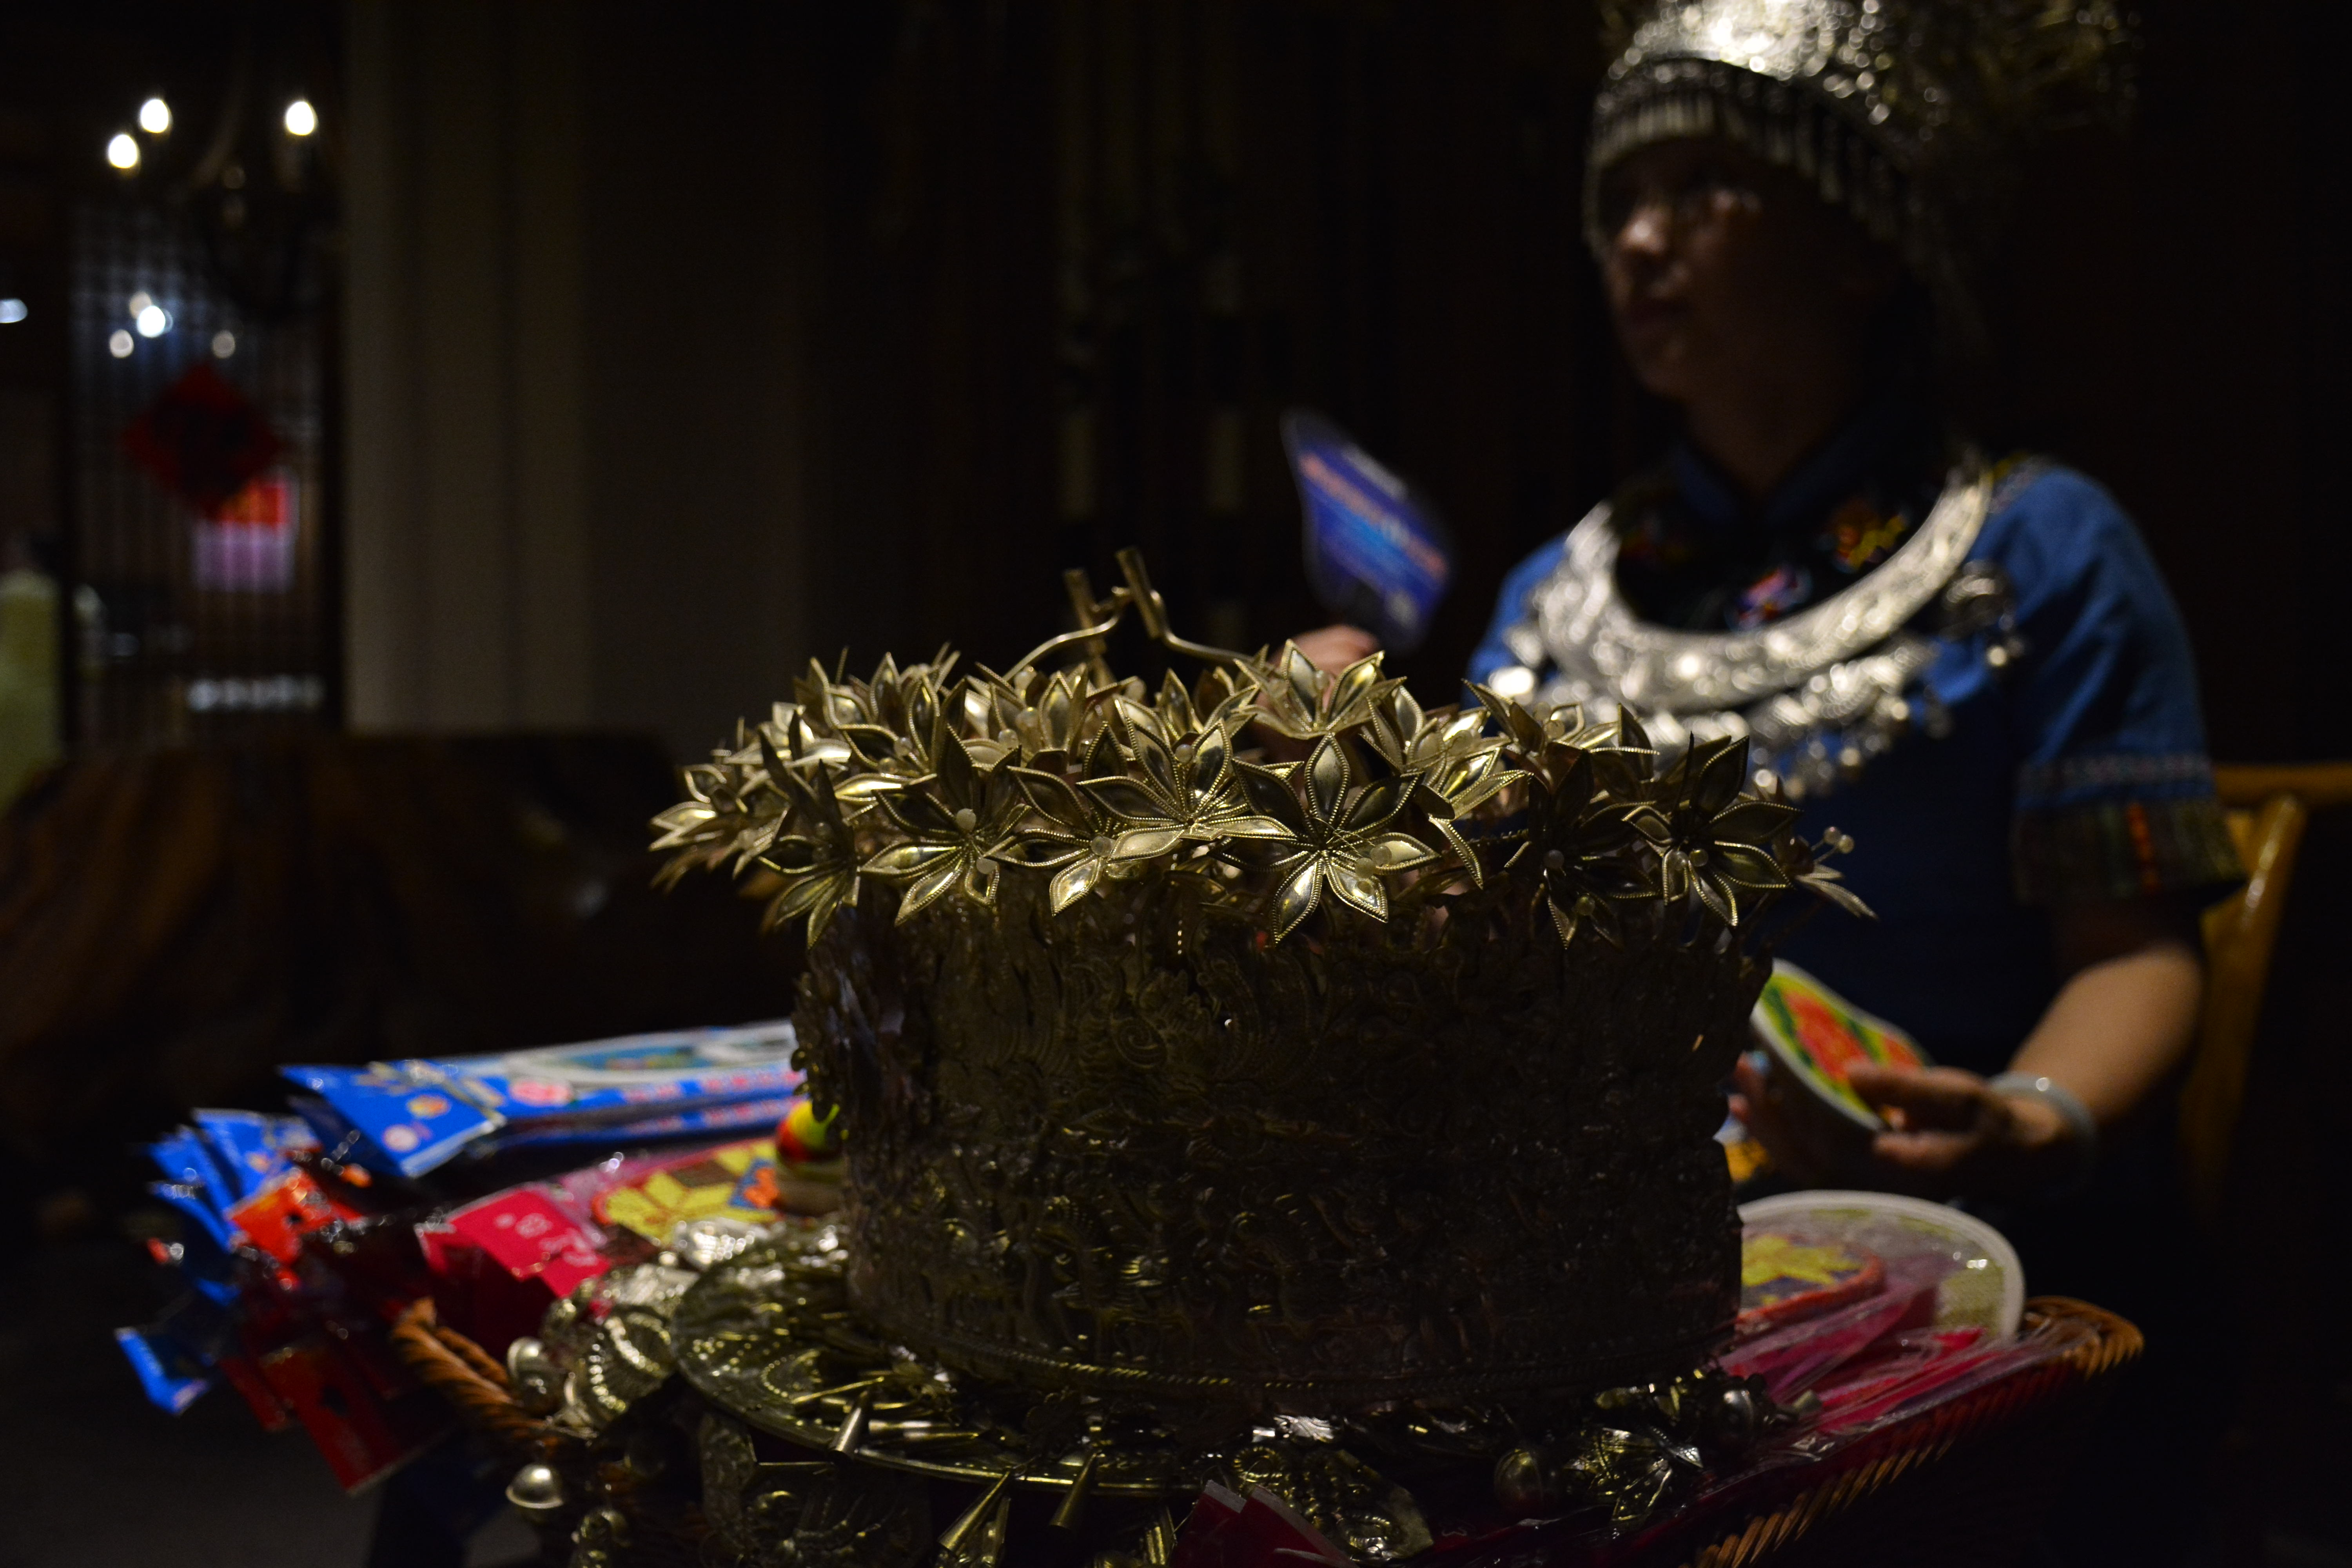
natural, plant, cake